Describe the emotion expressed in this image:  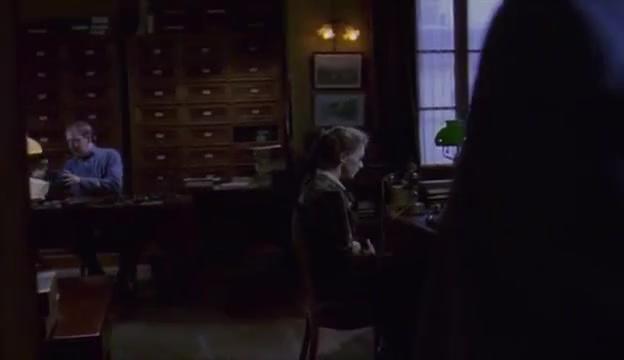
This person displays Suffering, valence and arousal with low intensity.